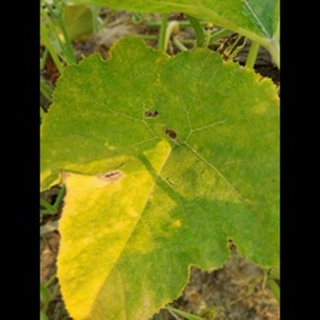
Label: pumpkin_mosaic_disease